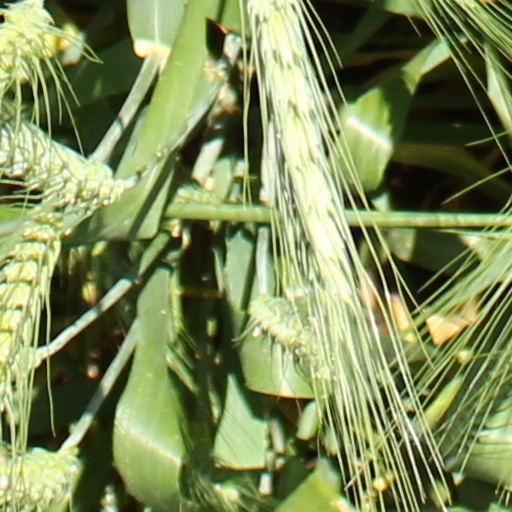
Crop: wheat